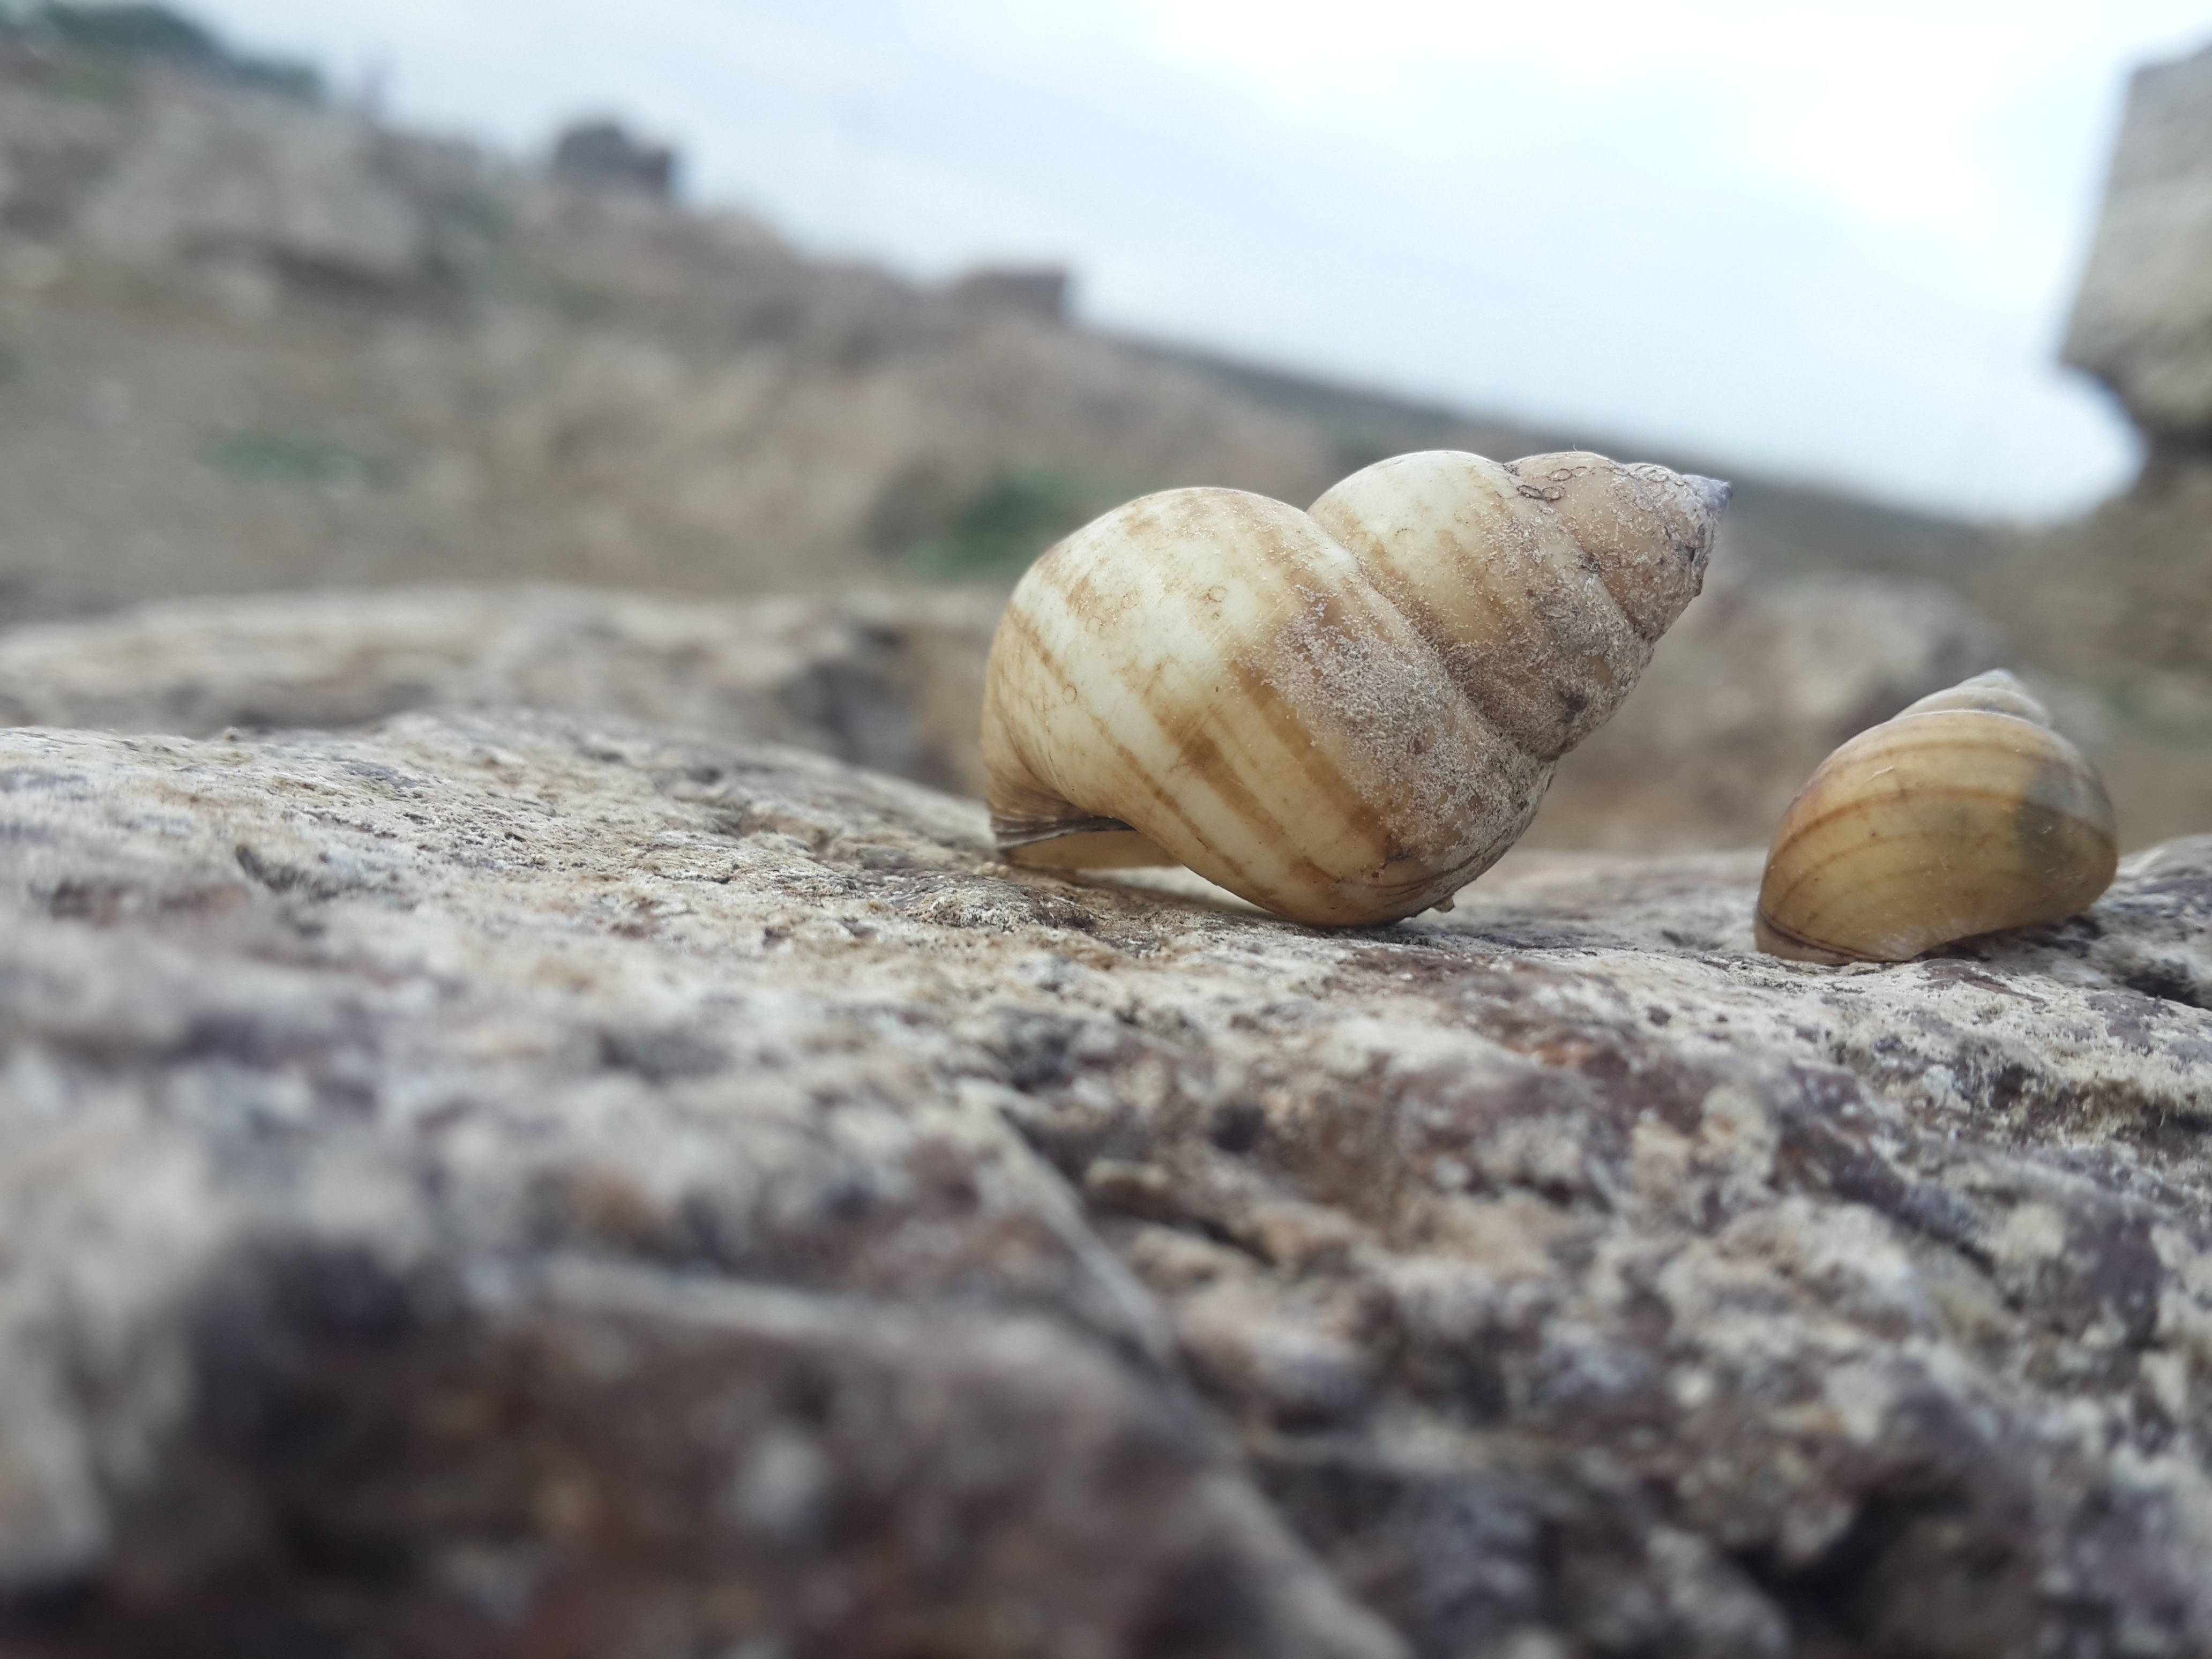
sea, nature, sand, rock, sky, wood, stone, fauna, material, shell, invertebrate, seashell, close up, snail, molluscs, sea snail, two shell, snails and slugs